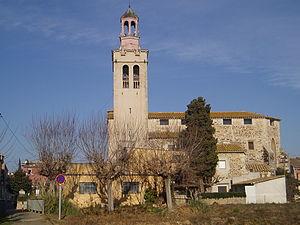
Riudellots de la Selva est une commune de la province de Gérone, en Catalogne, en Espagne, de la comarque de La Selva.